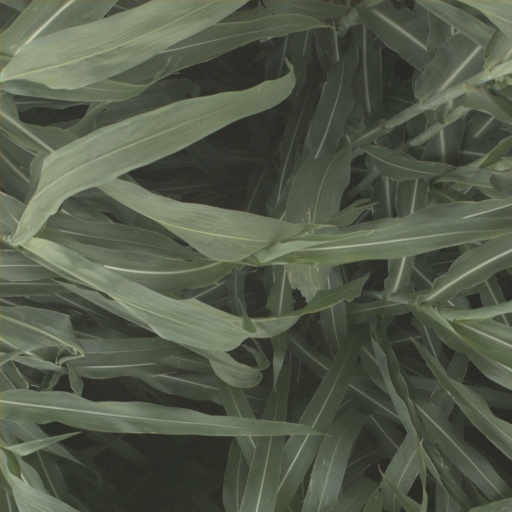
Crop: sorghum